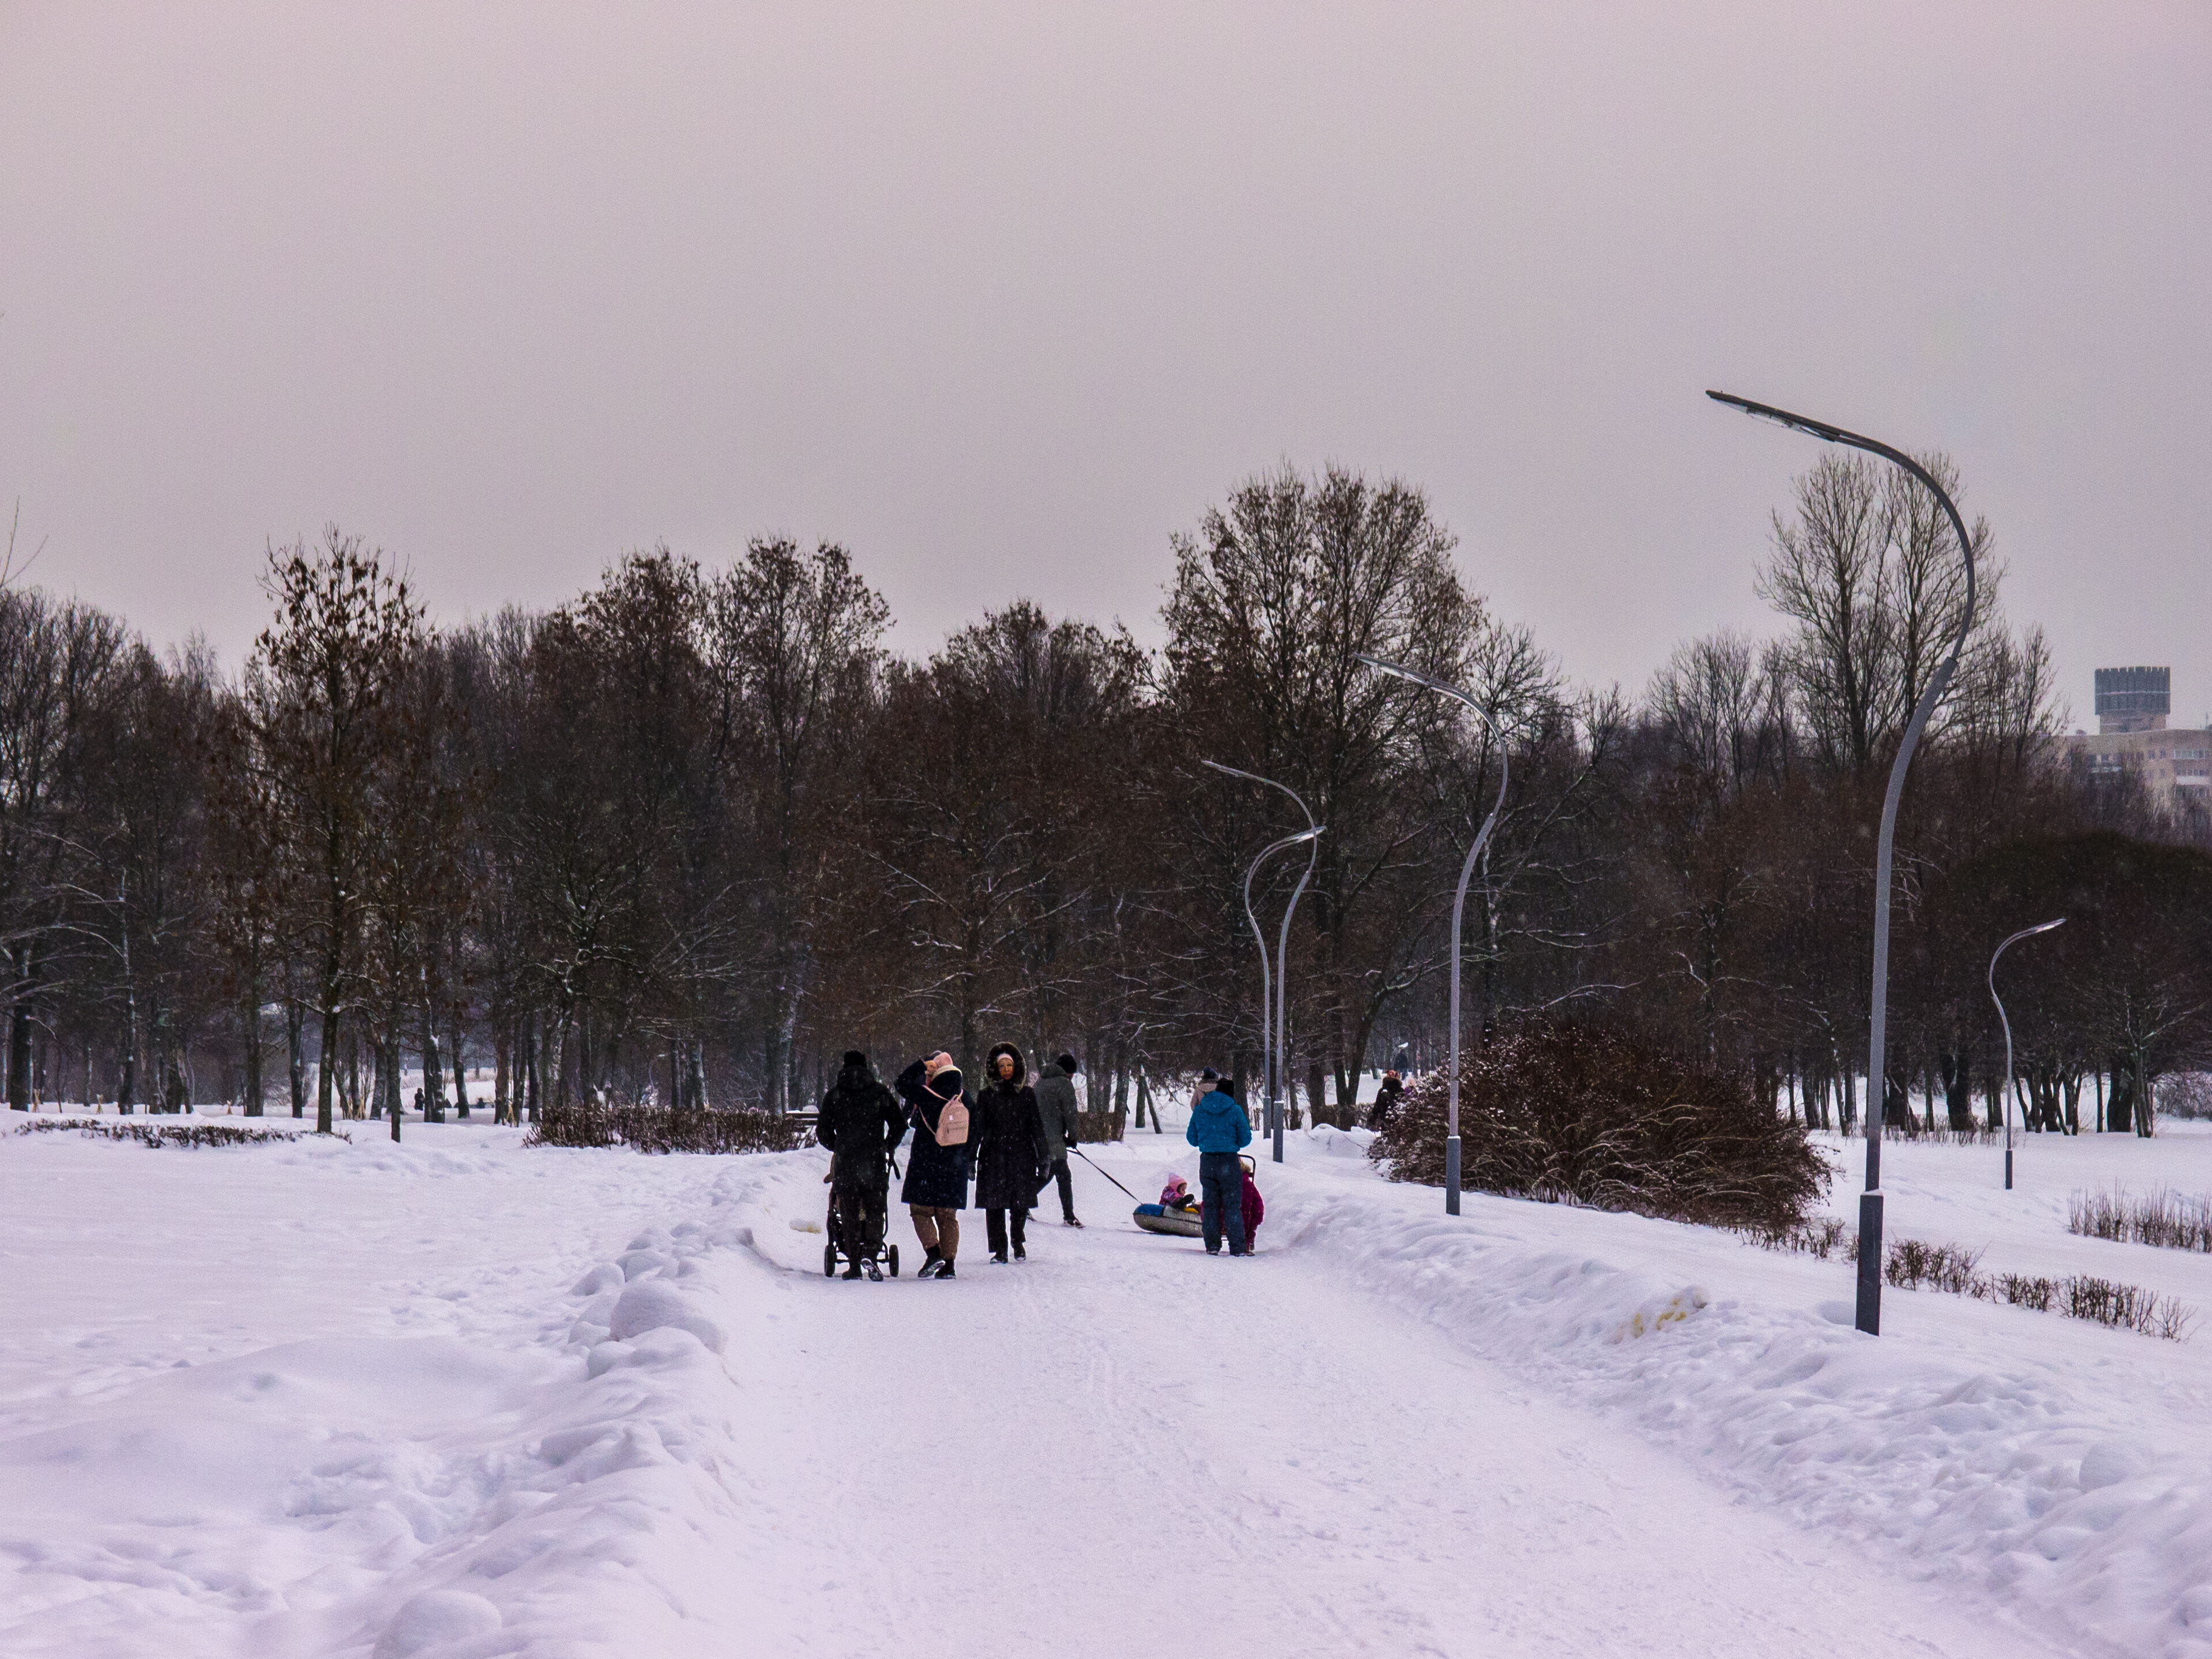
images, sky, snow, street light, plant, branch, tree, slope, freezing, natural landscape, landscape, geological phenomenon, People in nature, event, recreation, road, frost, winter, leisure, precipitation, fun, walking, pedestrian, evening, light fixture, street, Playing in the snow, winter storm, hill, ice, trail